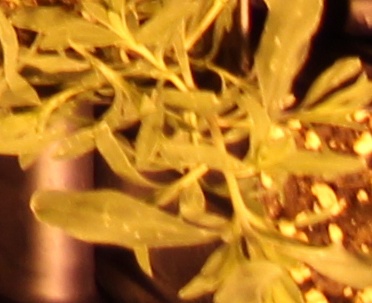
Label: Kochia